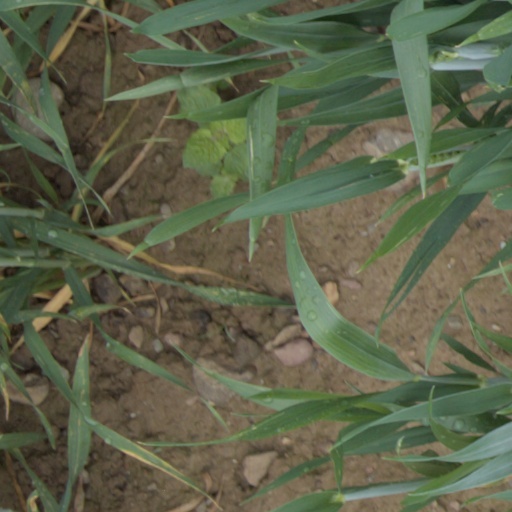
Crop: wheat